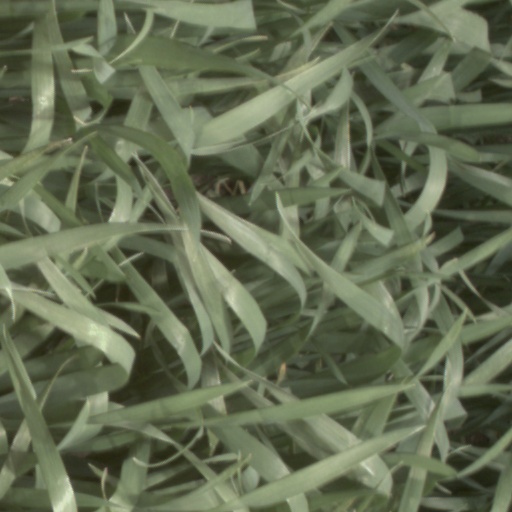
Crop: wheat